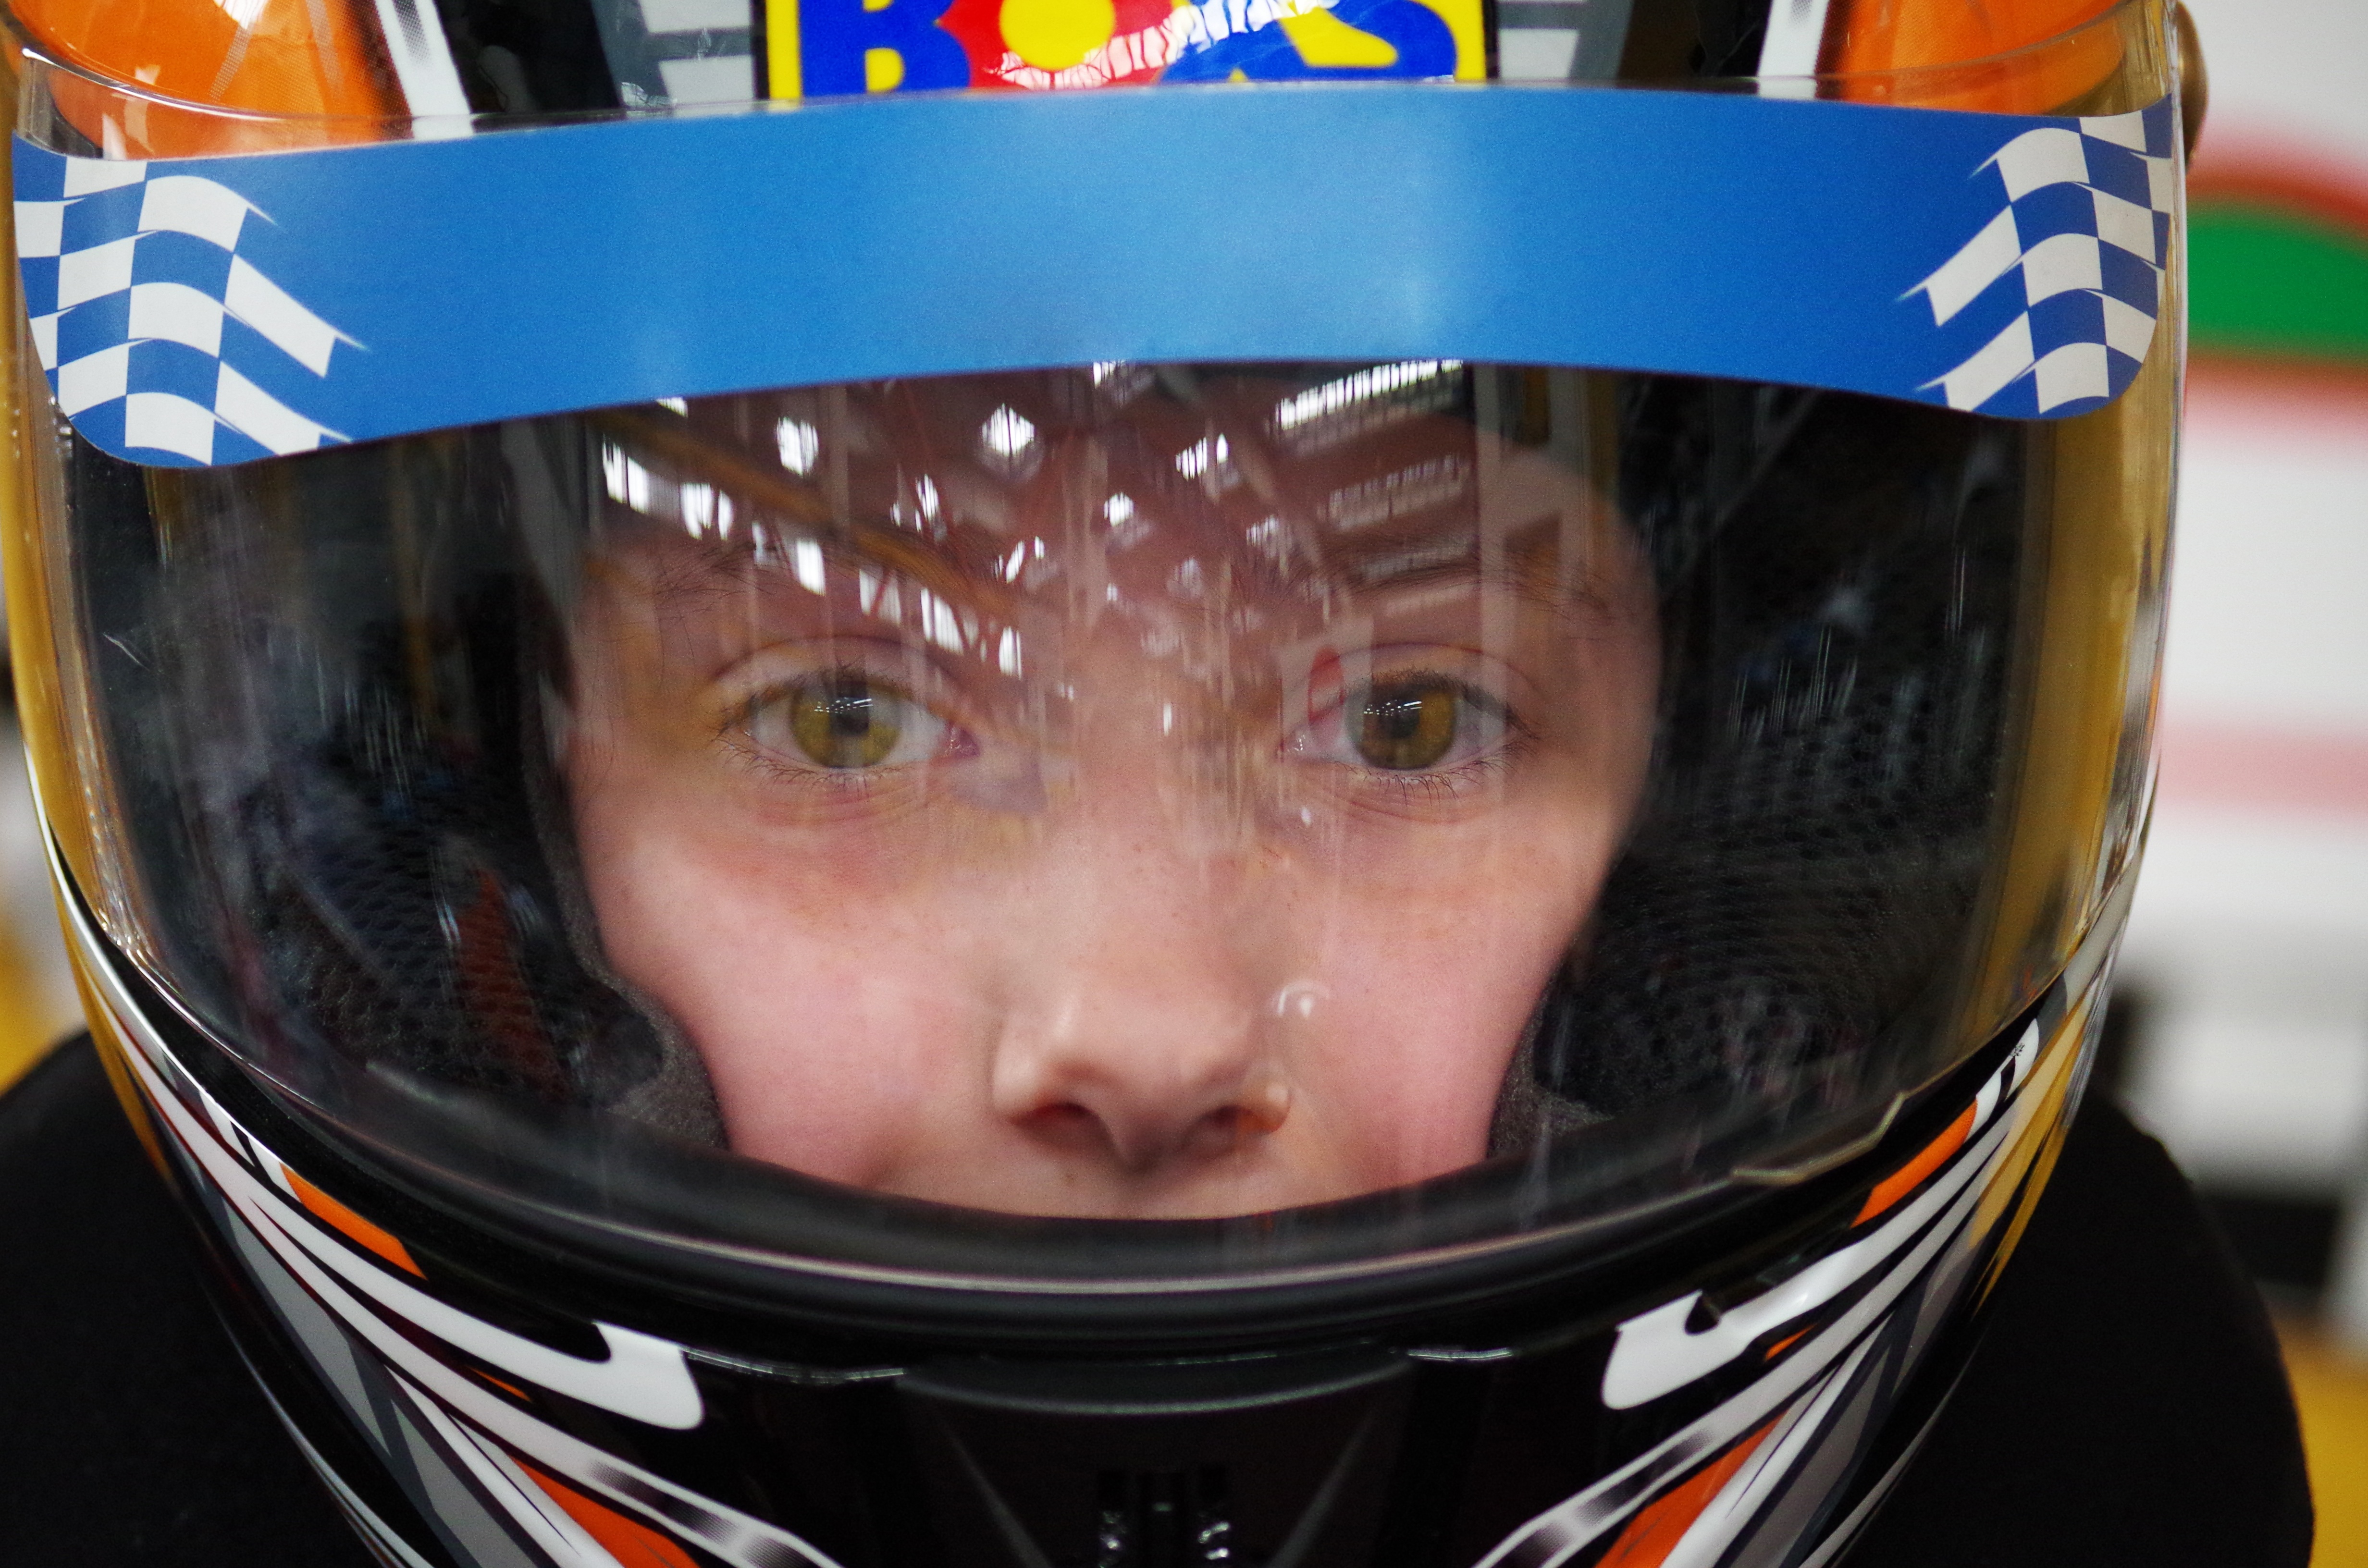
child, ride, clothing, headgear, race, helmet, football helmet, go karts, personal protective equipment, football equipment and supplies, protective equipment in gridiron football